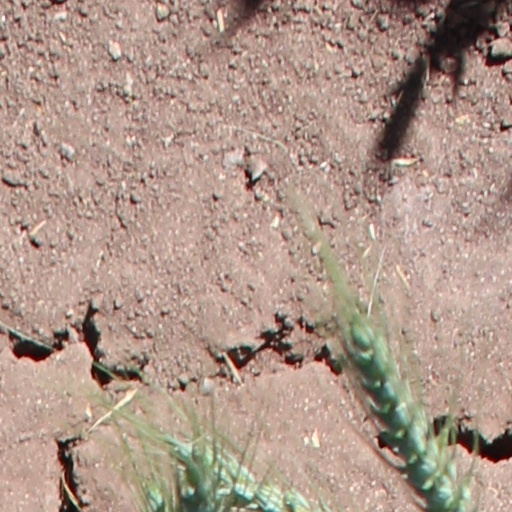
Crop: wheat